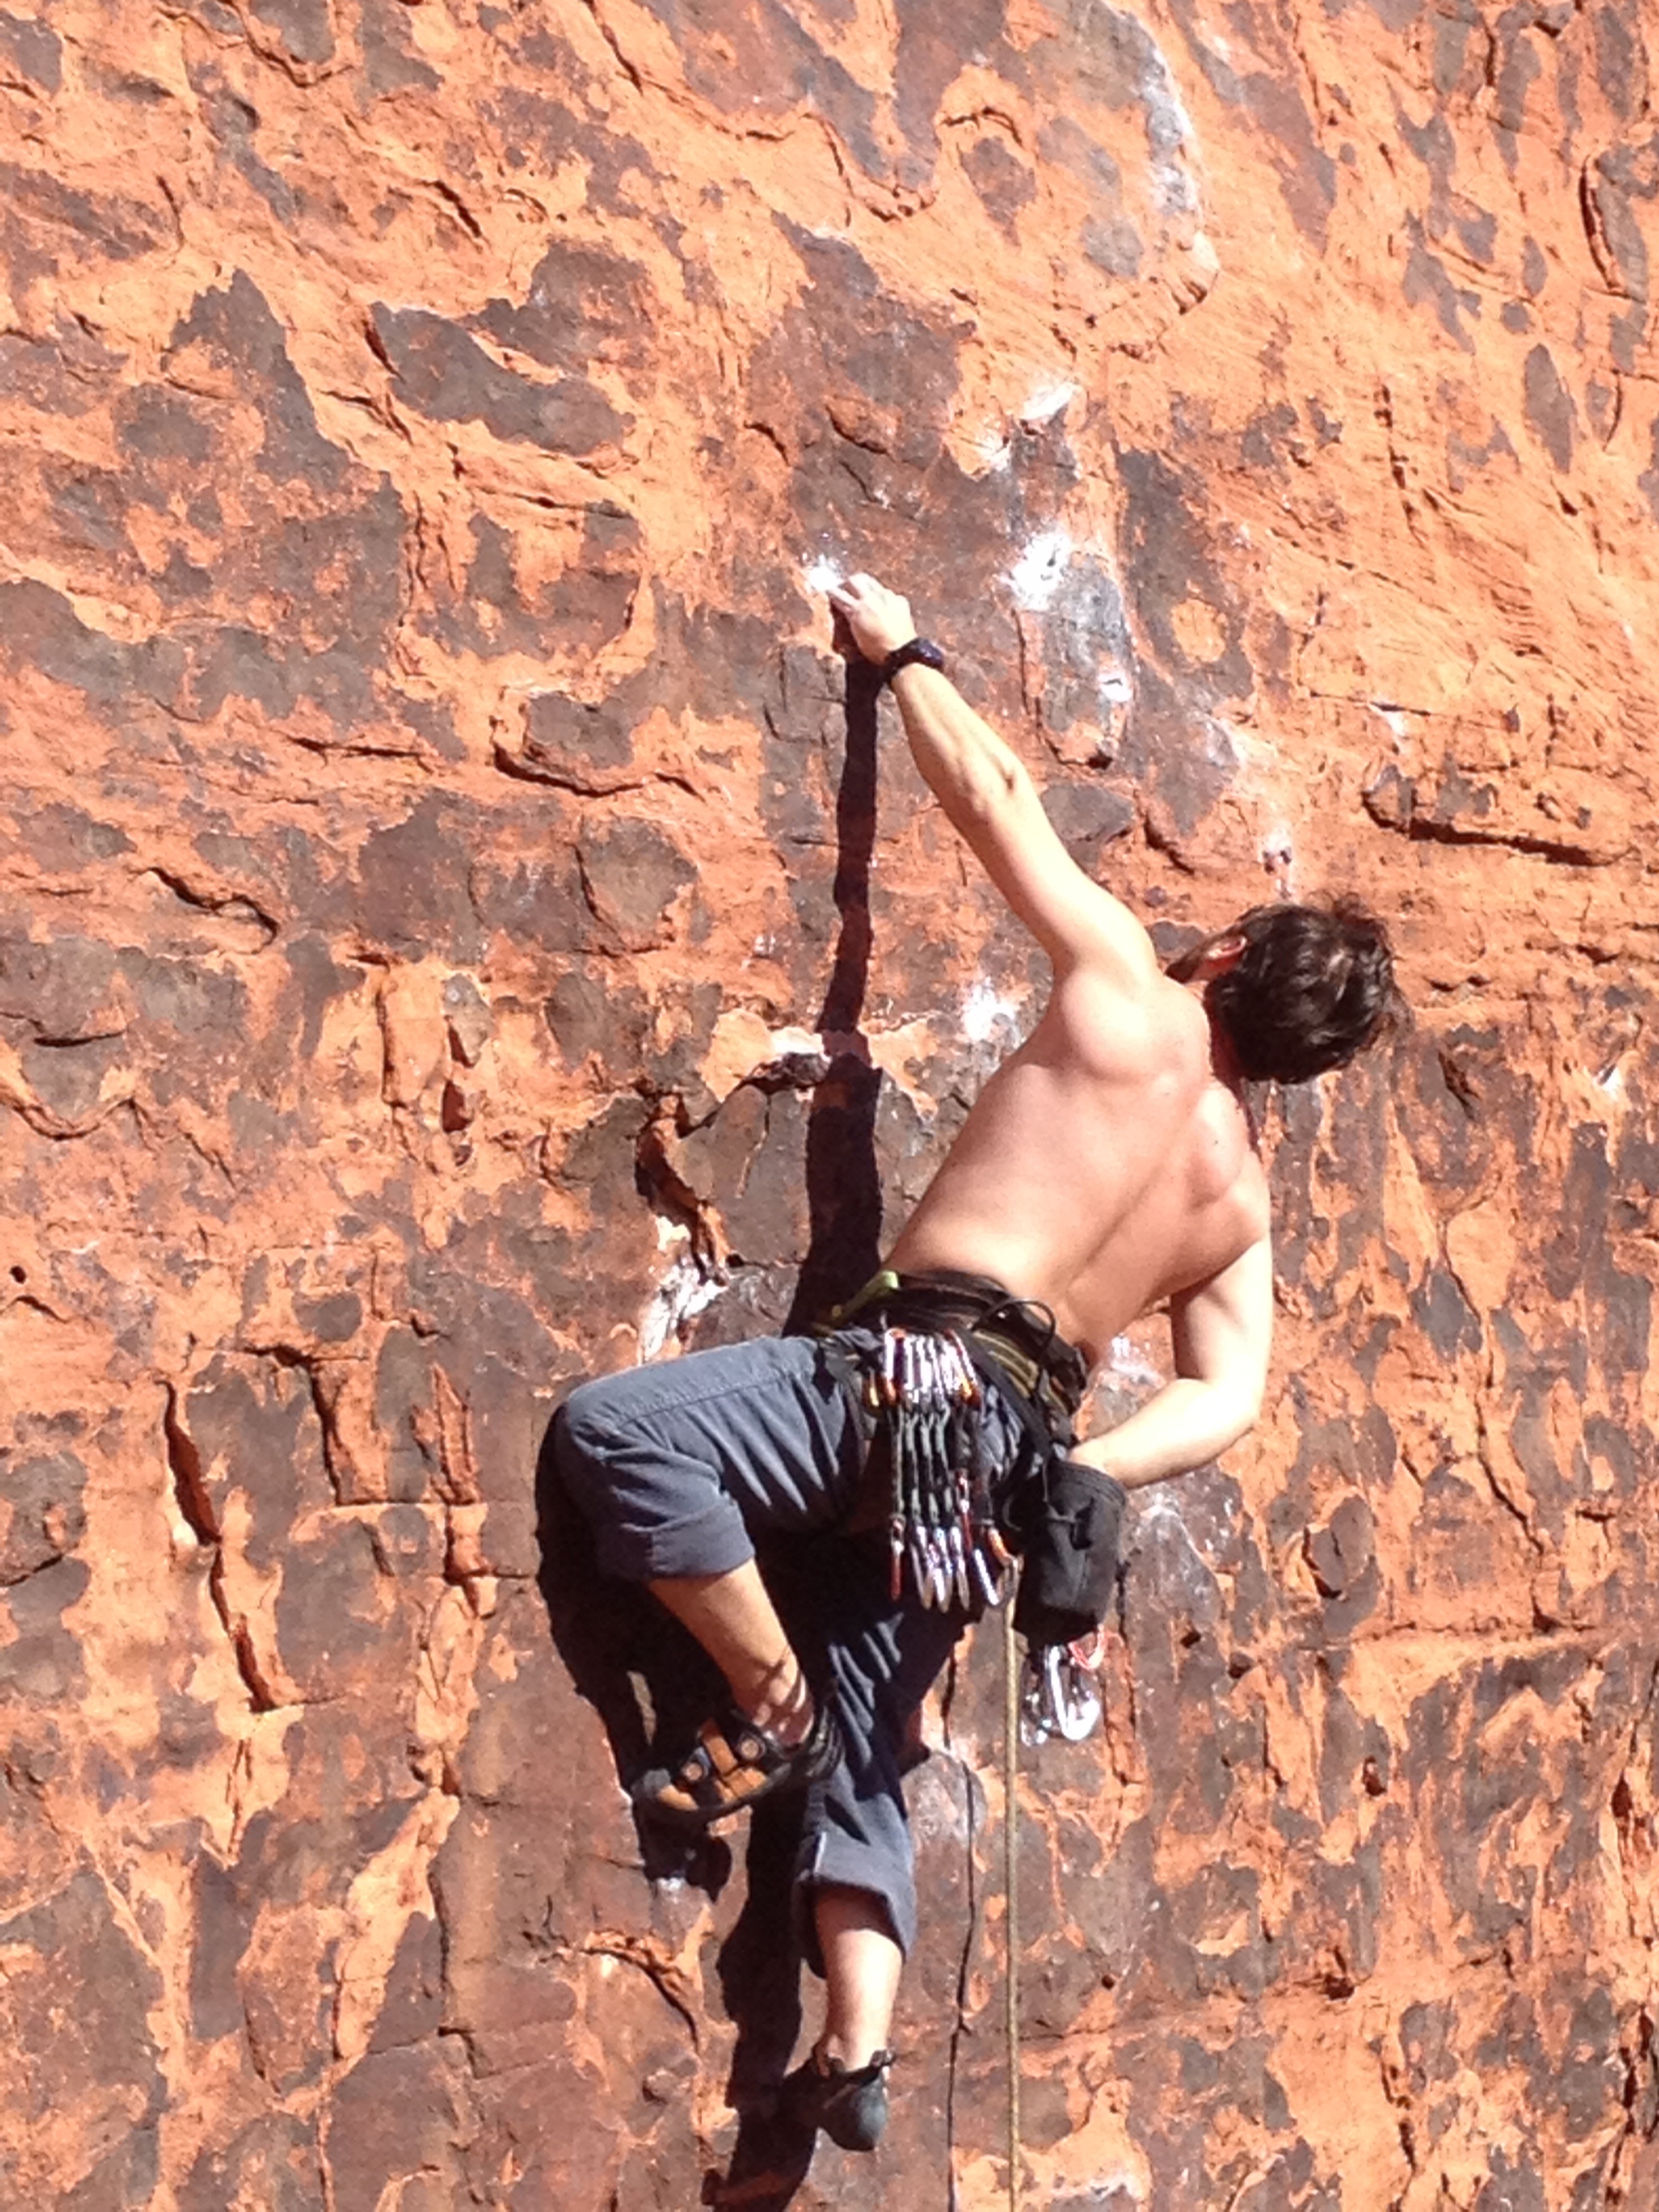
hand, man, nature, outdoor, rock, person, mountain, rope, people, sport, adventure, wall, recreation, jumping, cliff, young, equipment, climbing, rock climbing, climber, exercise, extreme, extreme sport, climb, sports, strong, risk, active, strength, challenge, success, outdoor recreation, individual sports, sport climbing, free solo climbing